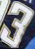
Number: 3